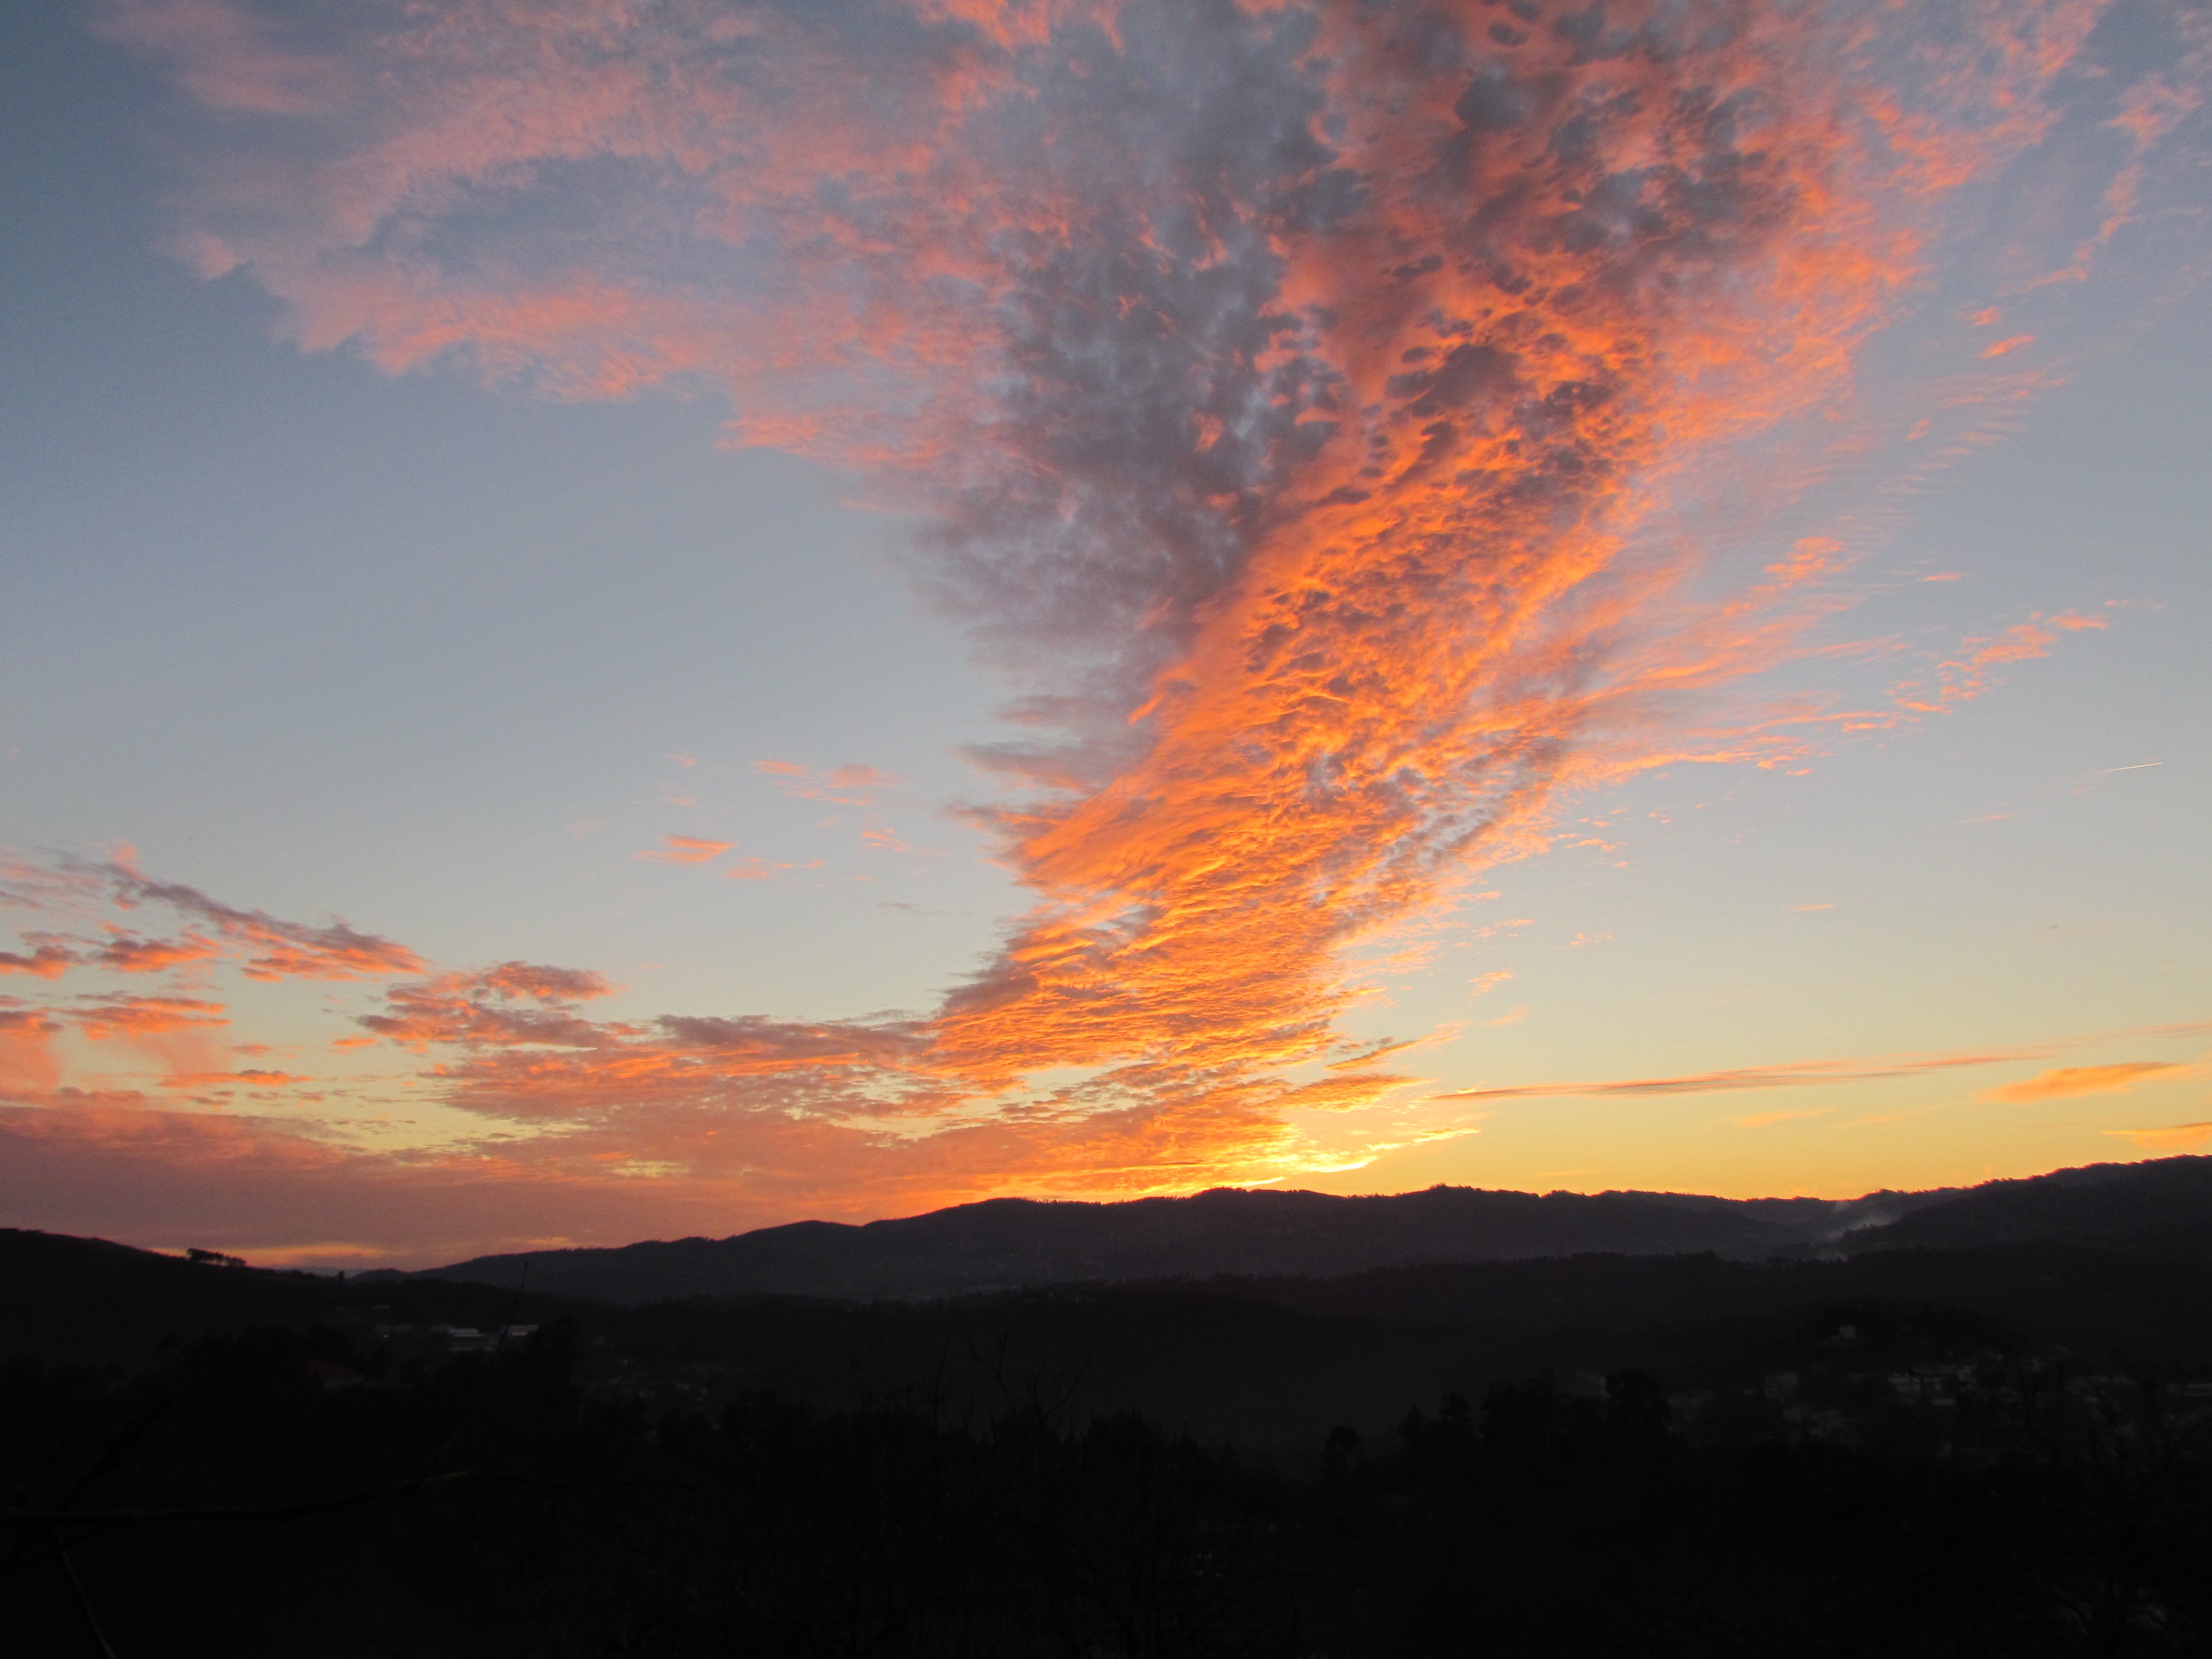
horizon, mountain, light, cloud, sky, sunshine, sunrise, sunset, dawn, atmosphere, dusk, evening, color, portugal, sol, afterglow, geological phenomenon, red sky at morning, terras de basto